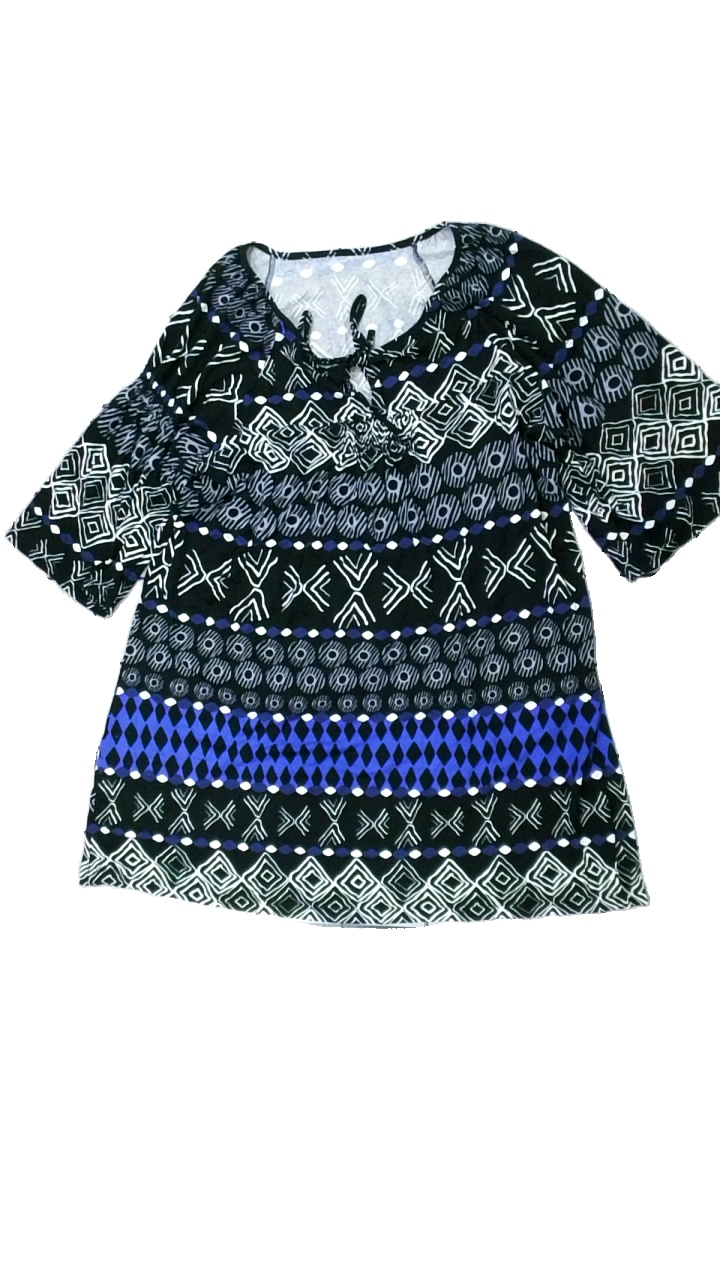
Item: Tunic (Ladies)
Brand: Missing
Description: svart tunika med "ränder" i olika mönster över hela, flera små hål, urtvättad
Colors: Black, White, Blue
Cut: Regular
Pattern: Other
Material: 100% viscose
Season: All
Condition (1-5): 1
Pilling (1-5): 2
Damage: hål
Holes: Minor
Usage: Export
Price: <50